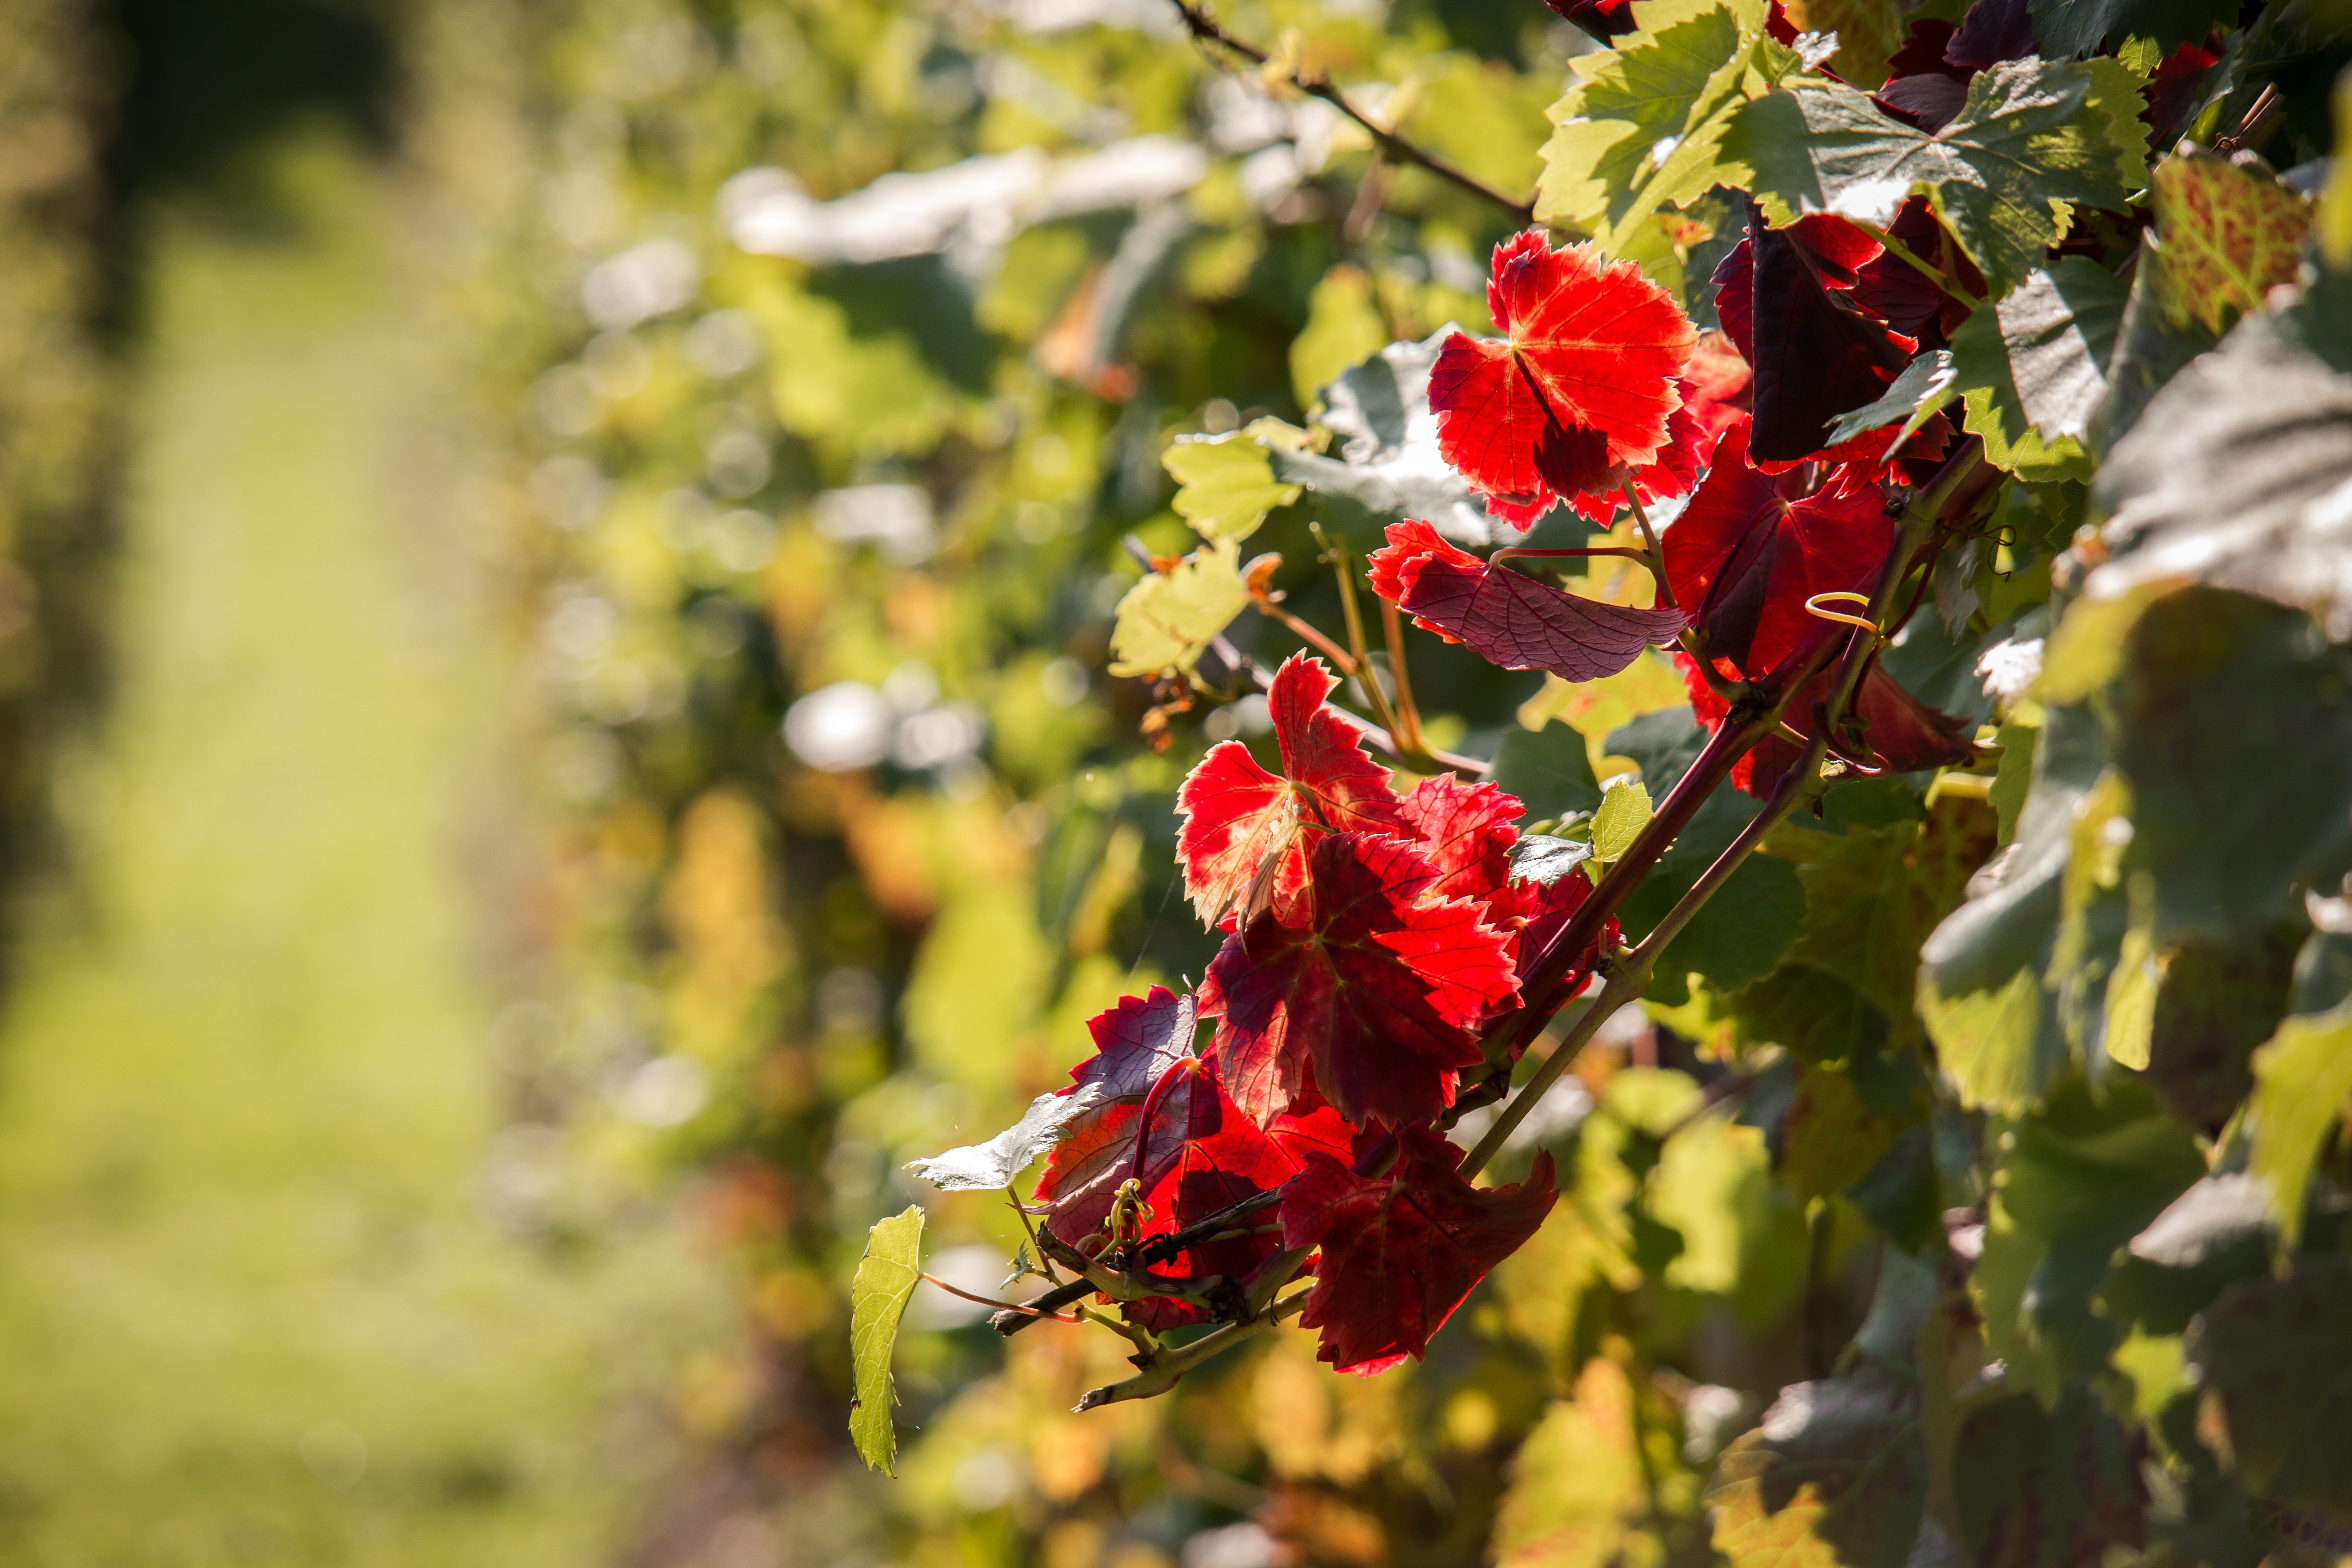
tree, nature, blossom, plant, vine, vineyard, leaf, flower, spring, red, produce, autumn, botany, flora, season, wildflower, vines, shrub, october, fall color, autumn colours, macro photography, winegrowing, rebstock, vine leaves, flowering plant, oberdollendorf, land plant